Death Knights of Krynn

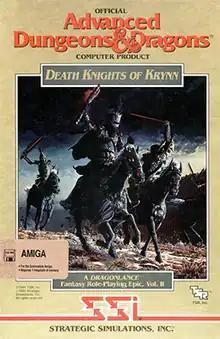
Cover art is based on the painting "Lord Soth's Charge" by Keith Parkinson.

Death Knights of Krynn is the second in a three-part series of "Dragonlance" "Advanced Dungeons & Dragons" "Gold Box" role-playing video games, published by Strategic Simulations. The game was released in 1991.